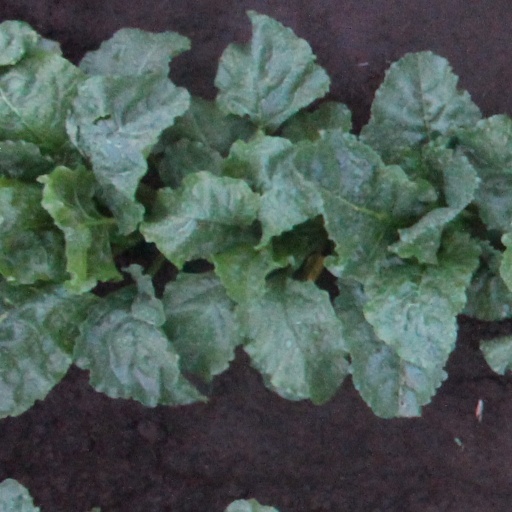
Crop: sugar beet